IFFHS

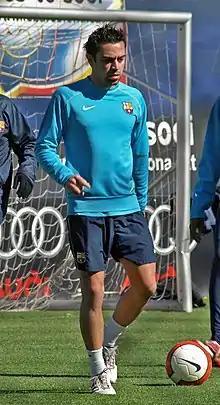
Xavi won the award a record four consecutive years.

In May 2025 IFFHS announced the top 10 players of all time, based on performance stats, with Lionel Messi being the winner surpassing Pele, the IFFHS Player of the 20th Century.